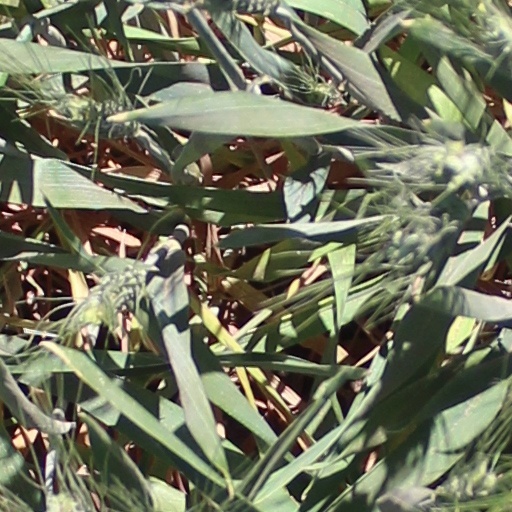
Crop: wheat